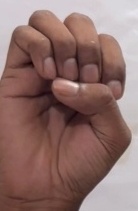
ASL sign: E